Enhanced geothermal system

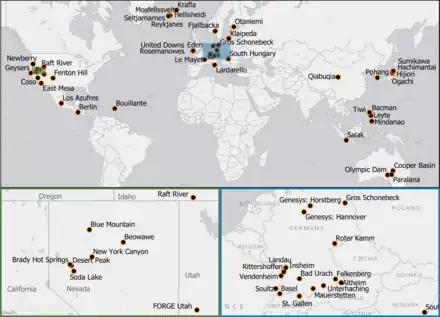
Map of 64 EGS projects around the world

EGS technologies use a variety of methods to create additional flow paths. EGS projects have combined hydraulic, chemical, thermal, and explosive stimulation methods. Some EGS projects operate at the edges of hydrothermal sites where drilled wells intersect hot, yet impermeable, reservoir rocks. Stimulation methods enhance that permeability. The table below shows EGS projects around the world.